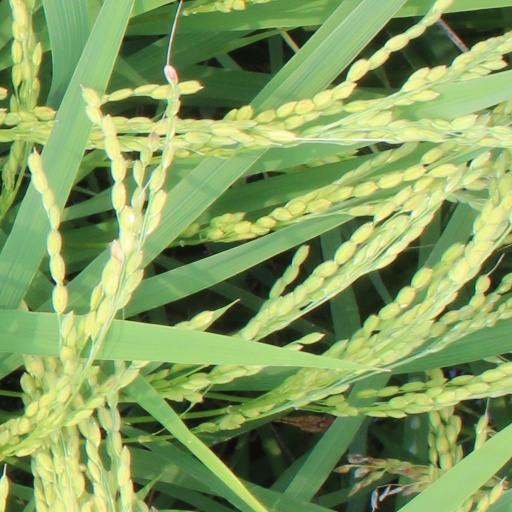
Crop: rice